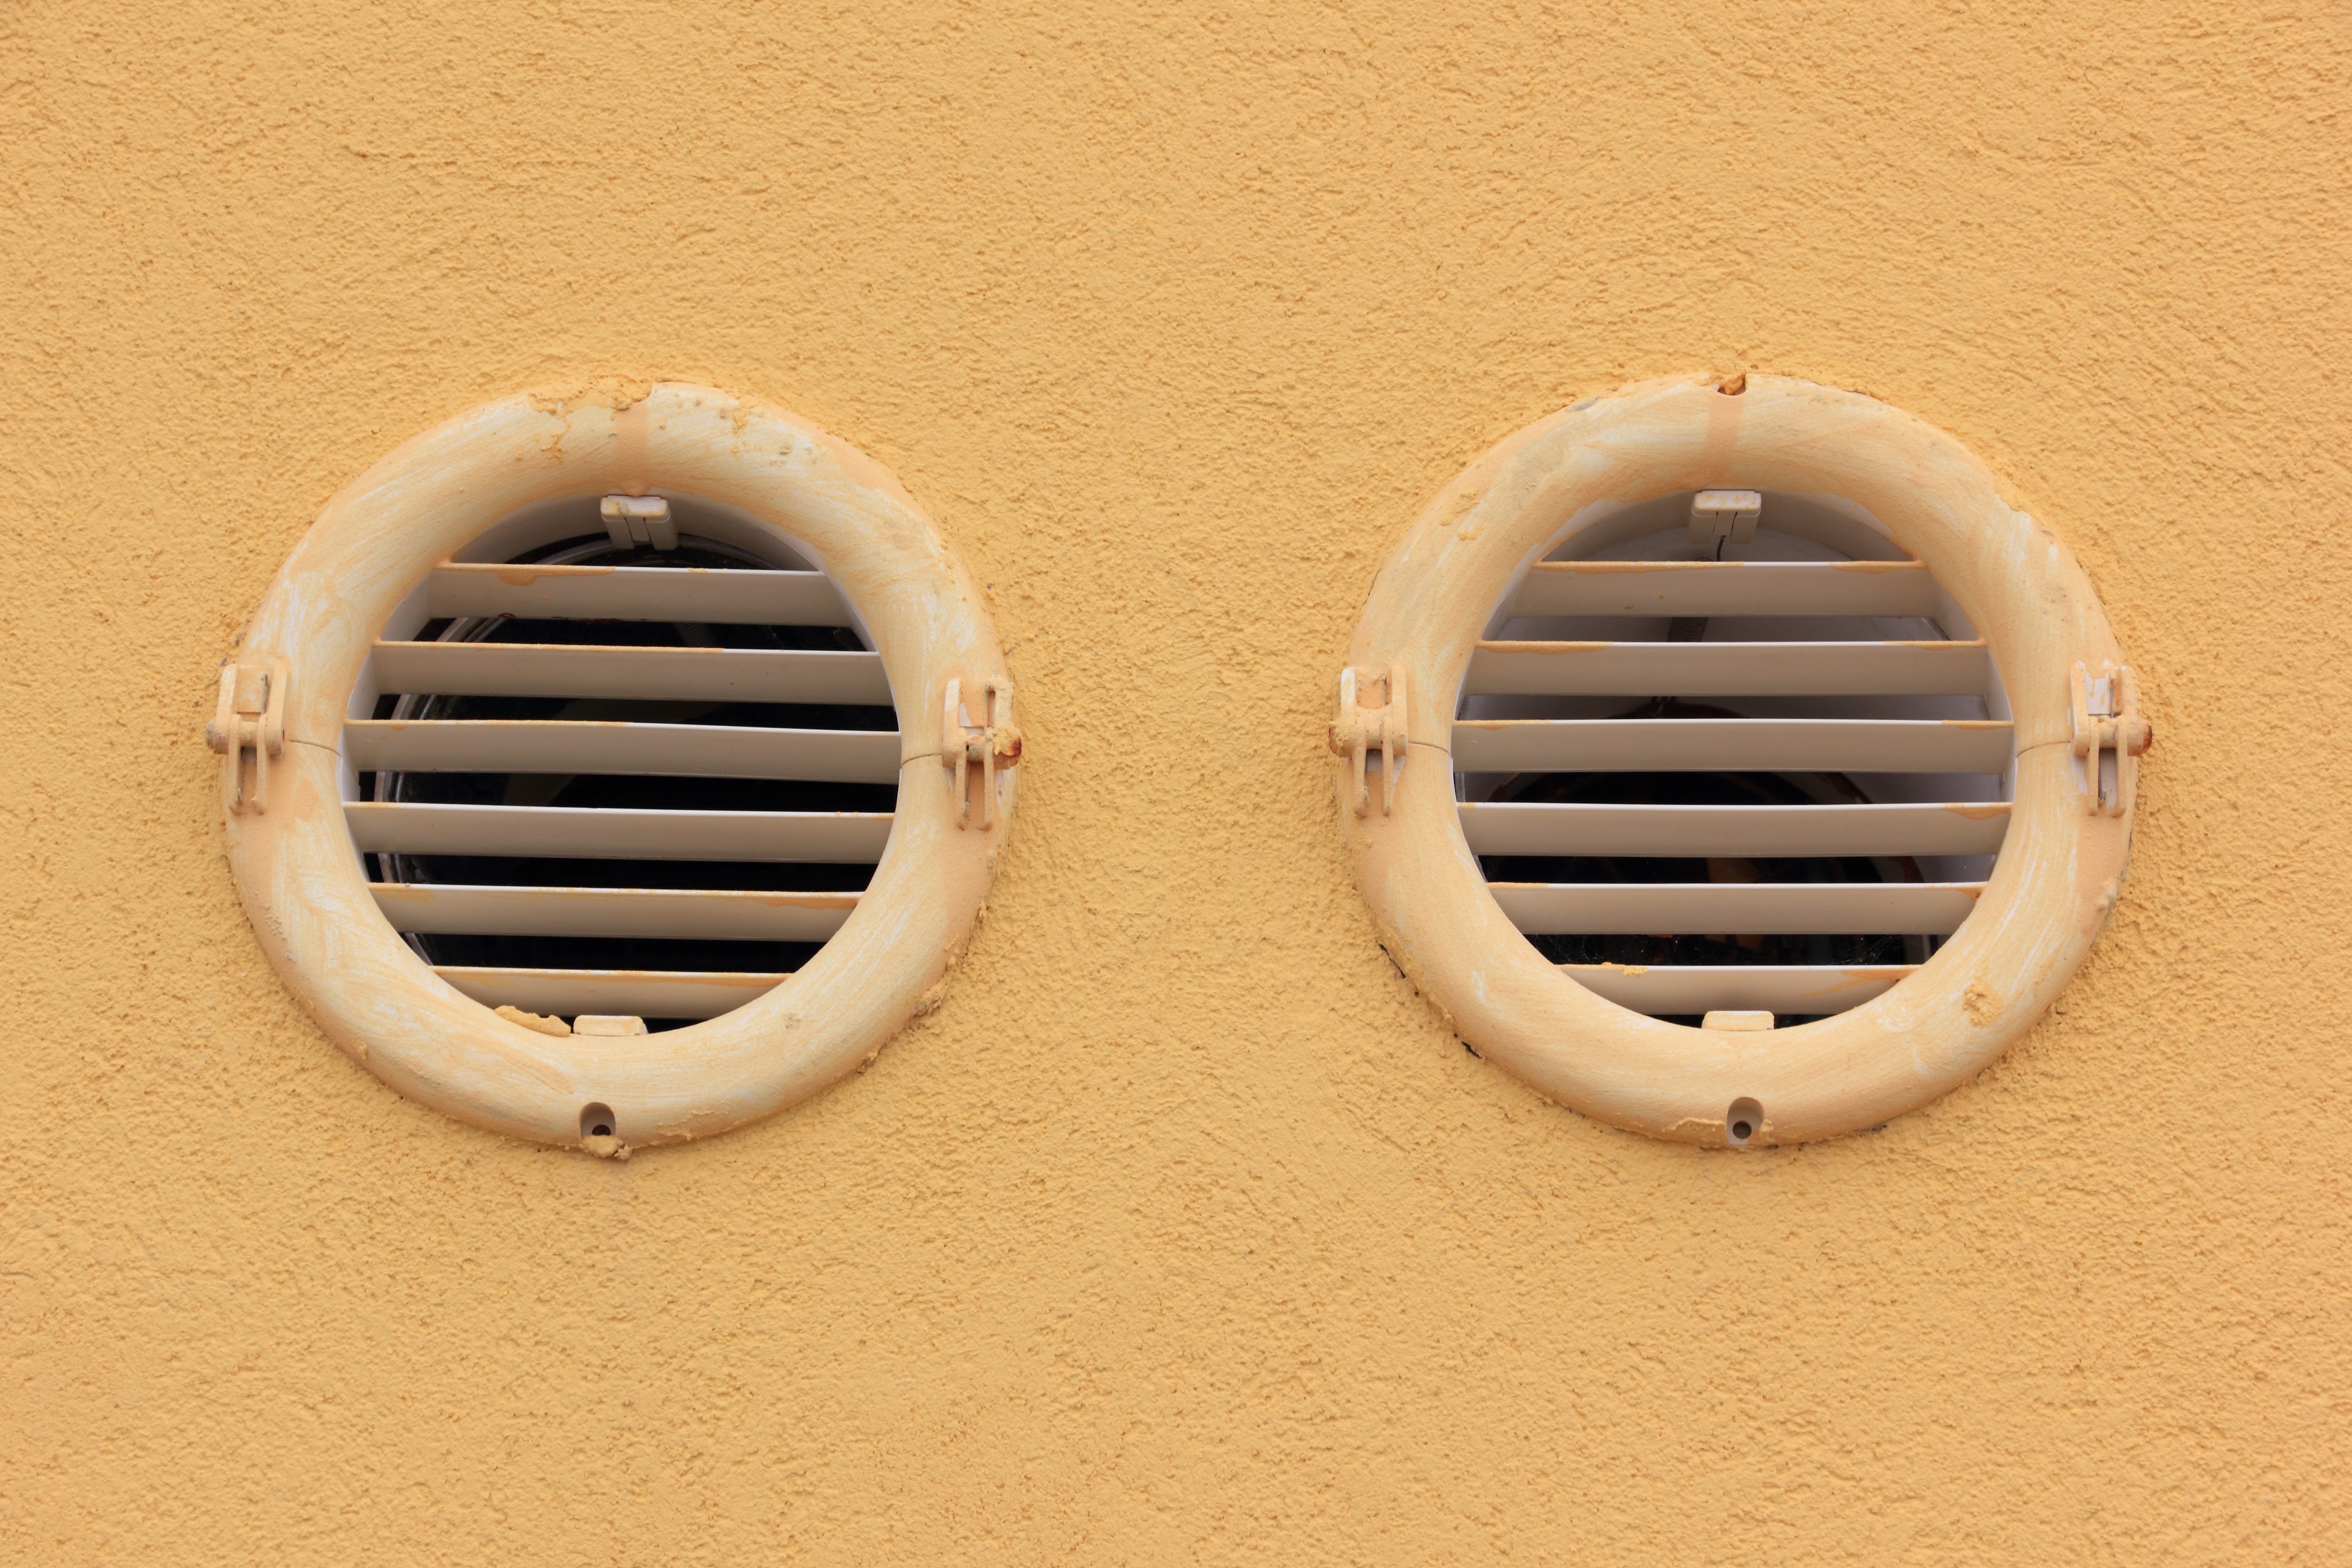
wall, italy, lighting, circle, product, font, ventilation, alghero, sardinia, seafront, ventilator